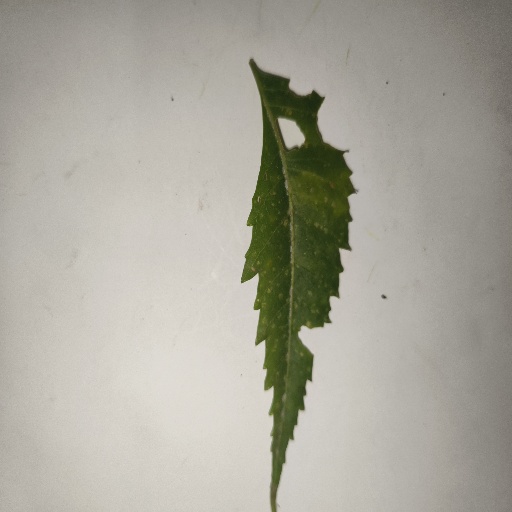
Species: Neem
Leaf condition: Shot Hole Leaf